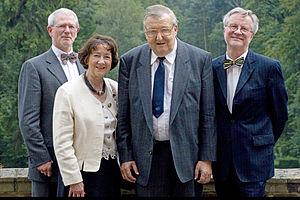
Carl Adam Petri est un mathématicien allemand et un informaticien, qui fut professeur honoraire de l'Université de Hambourg.